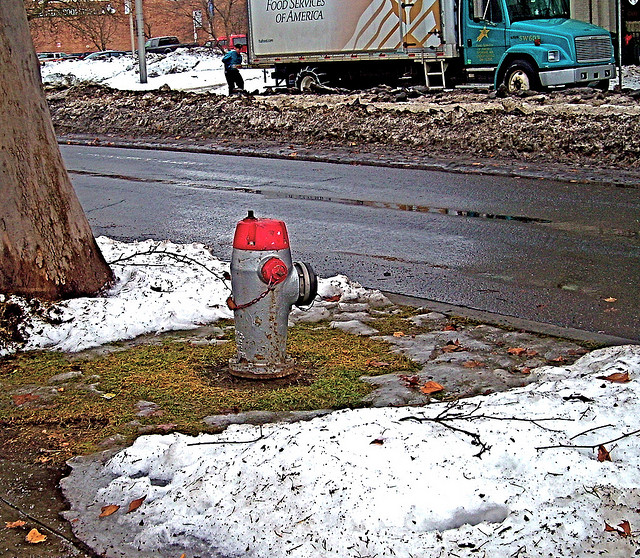
A fire hydrant beside a street with a truck in the background.